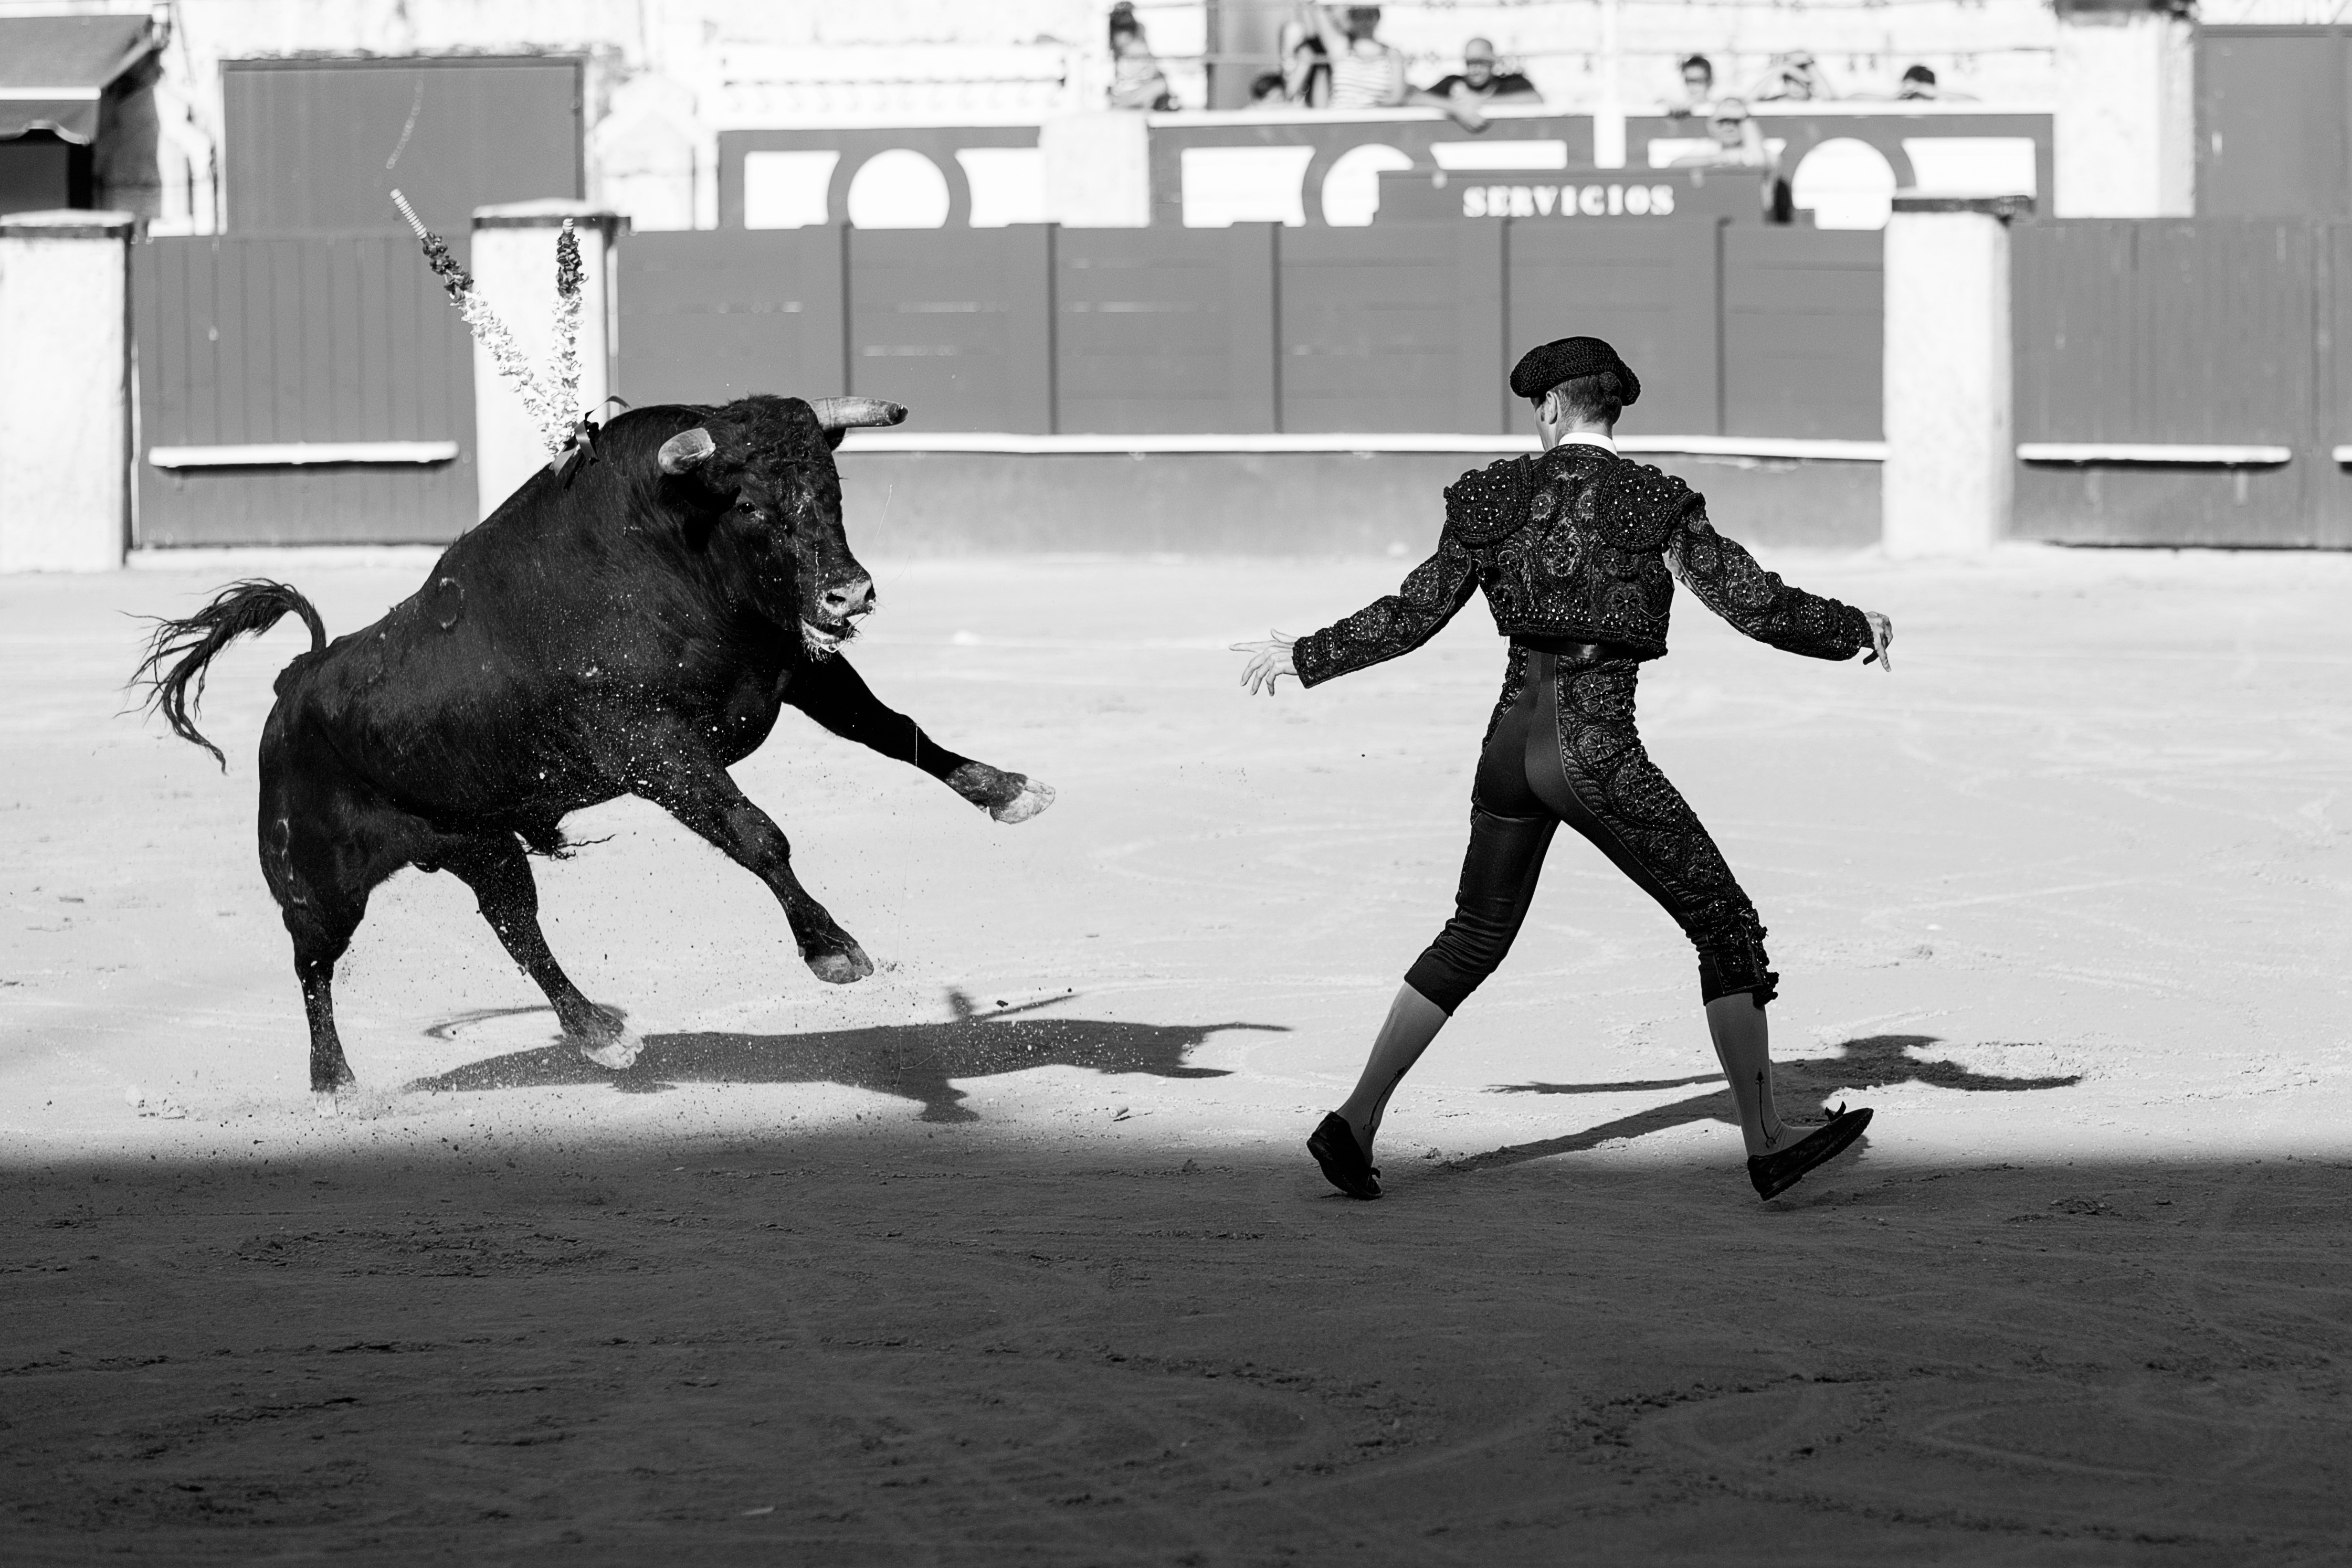
black and white, black, monochrome, performance, tradition, monochrome photography, cattle like mammal, animal sports